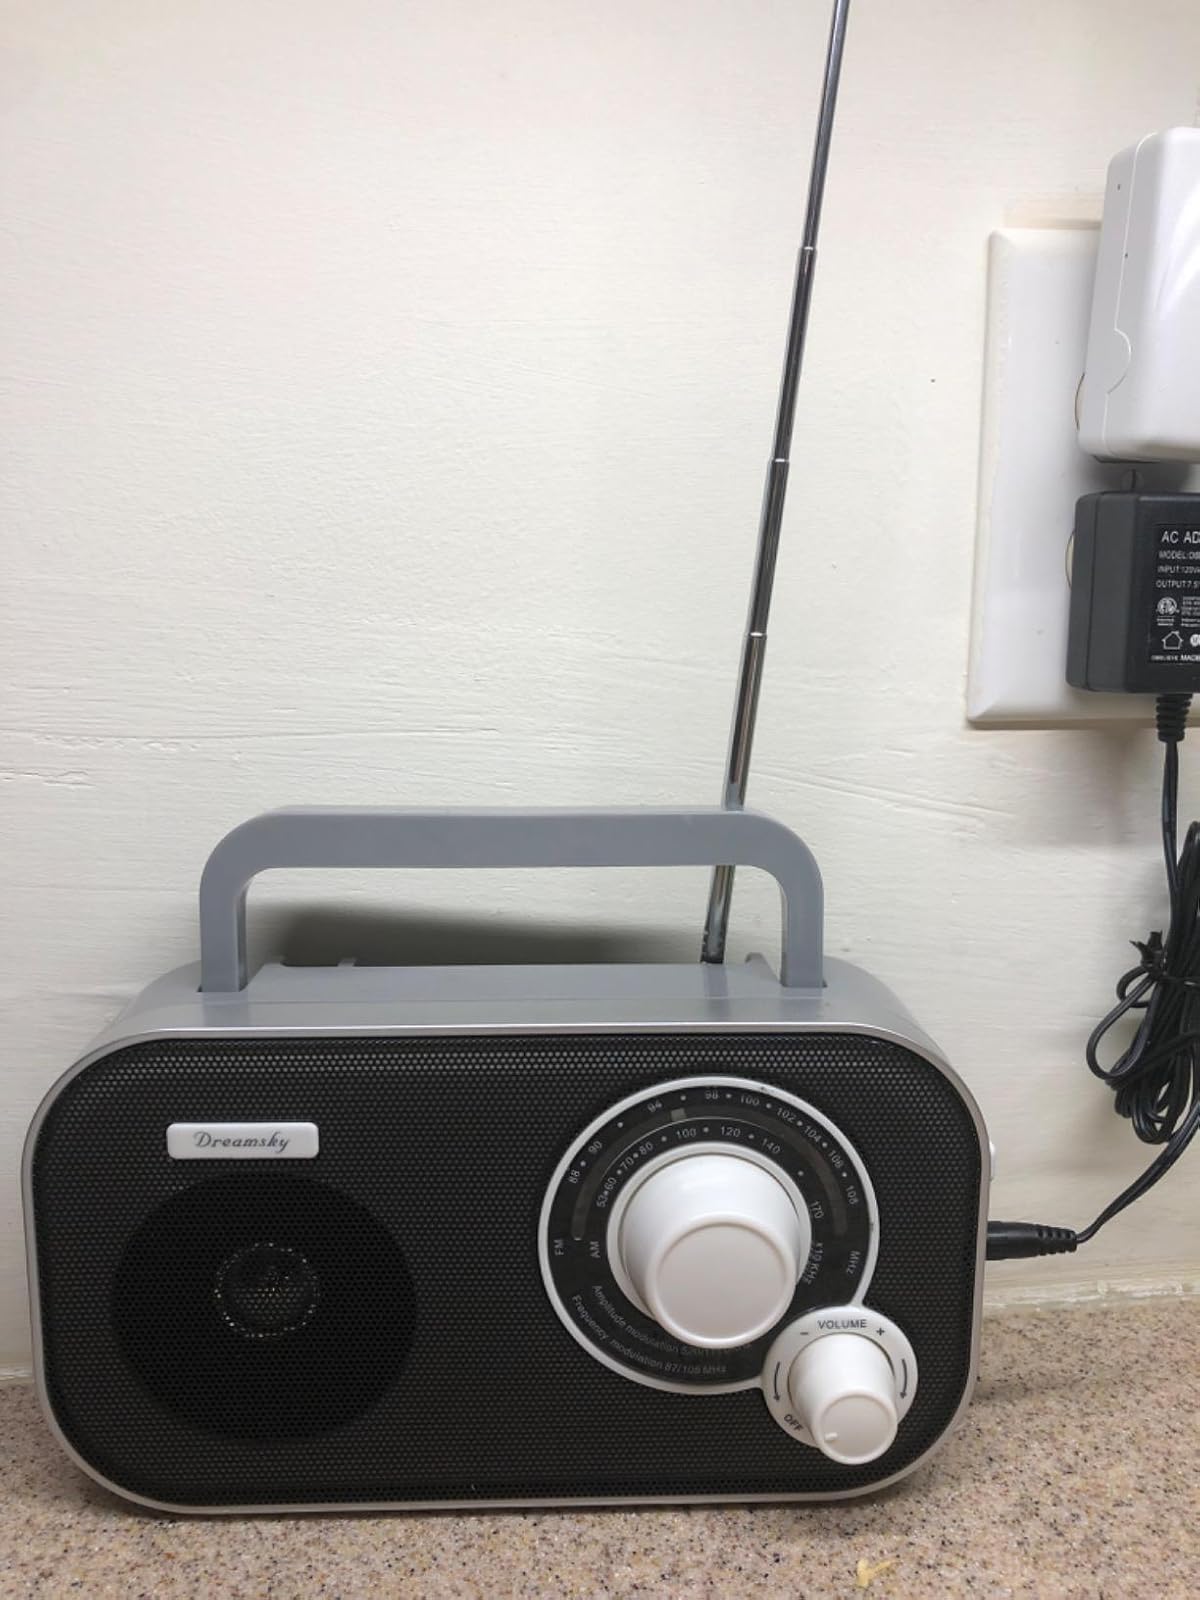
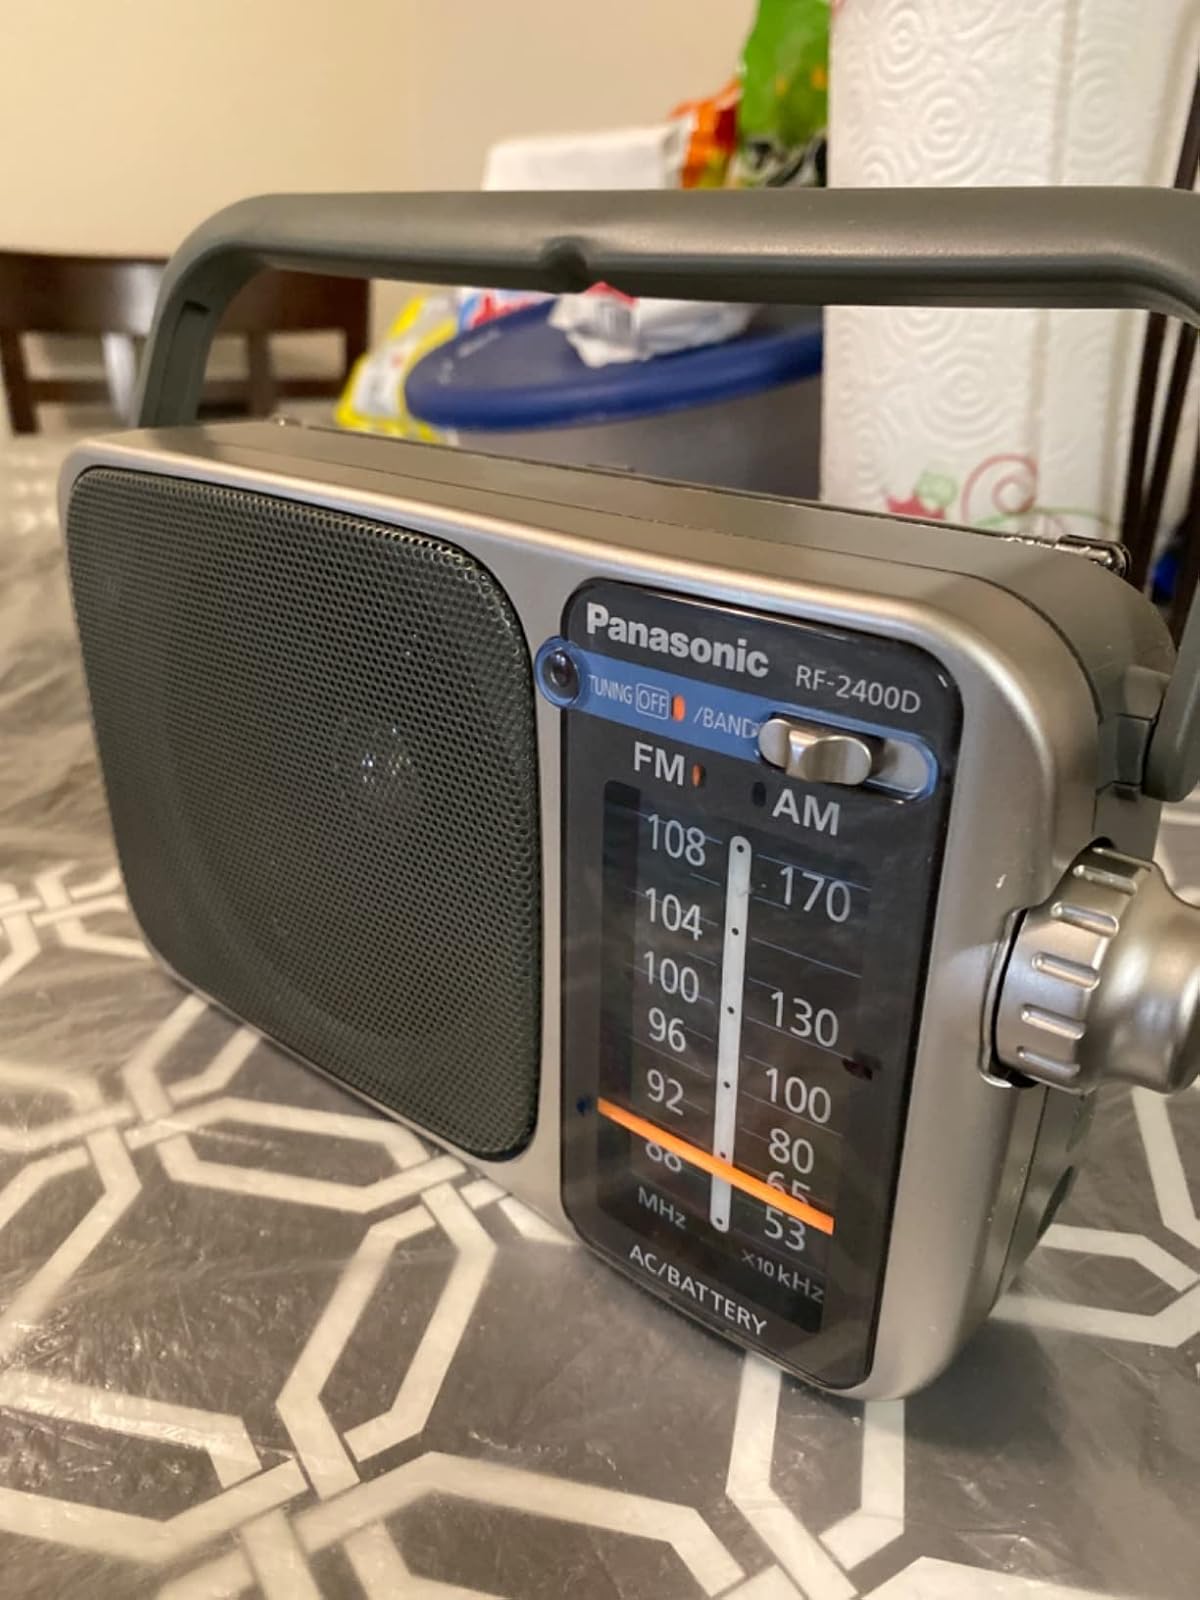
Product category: radio
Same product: no